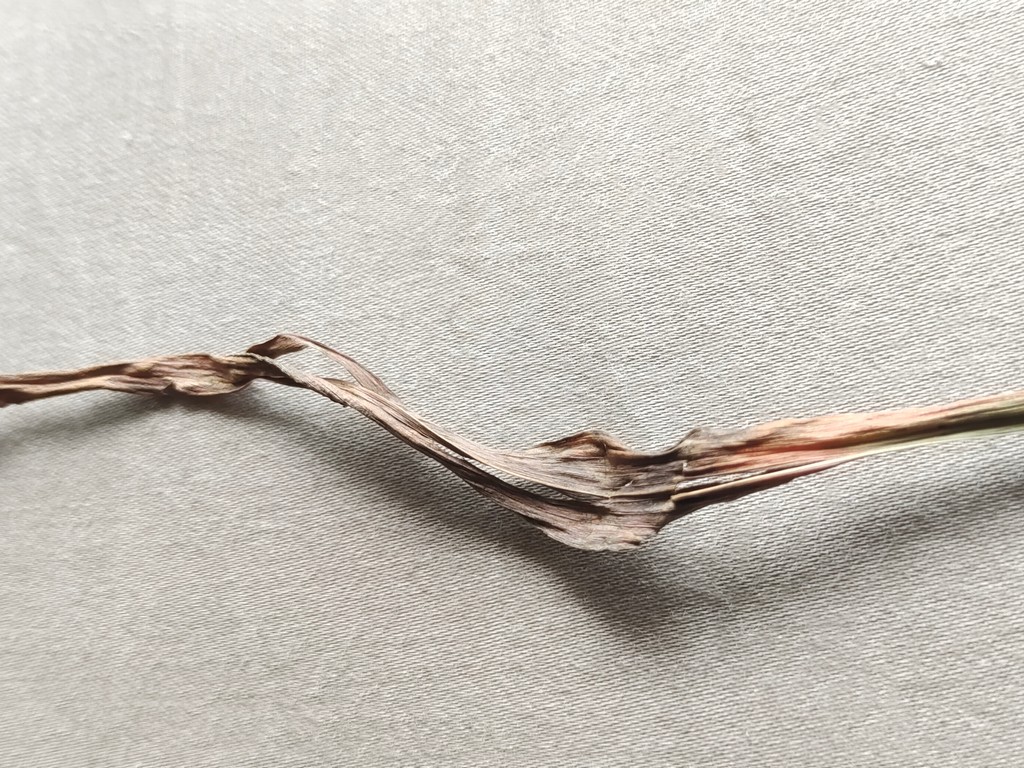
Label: Dried